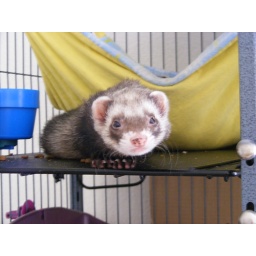
Rocket is the alpha male in our house and is usually the first to get into trouble.